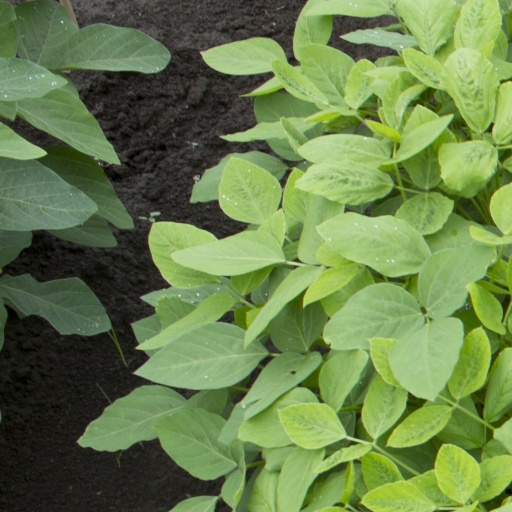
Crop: soybean